Iñigo Pírfano

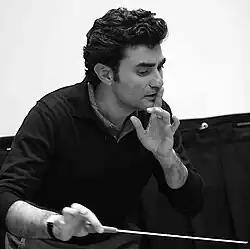
Íñigo Pírfano

Íñigo Pírfano is a Spanish conductor, born in Bilbao, Spain, in 1973.